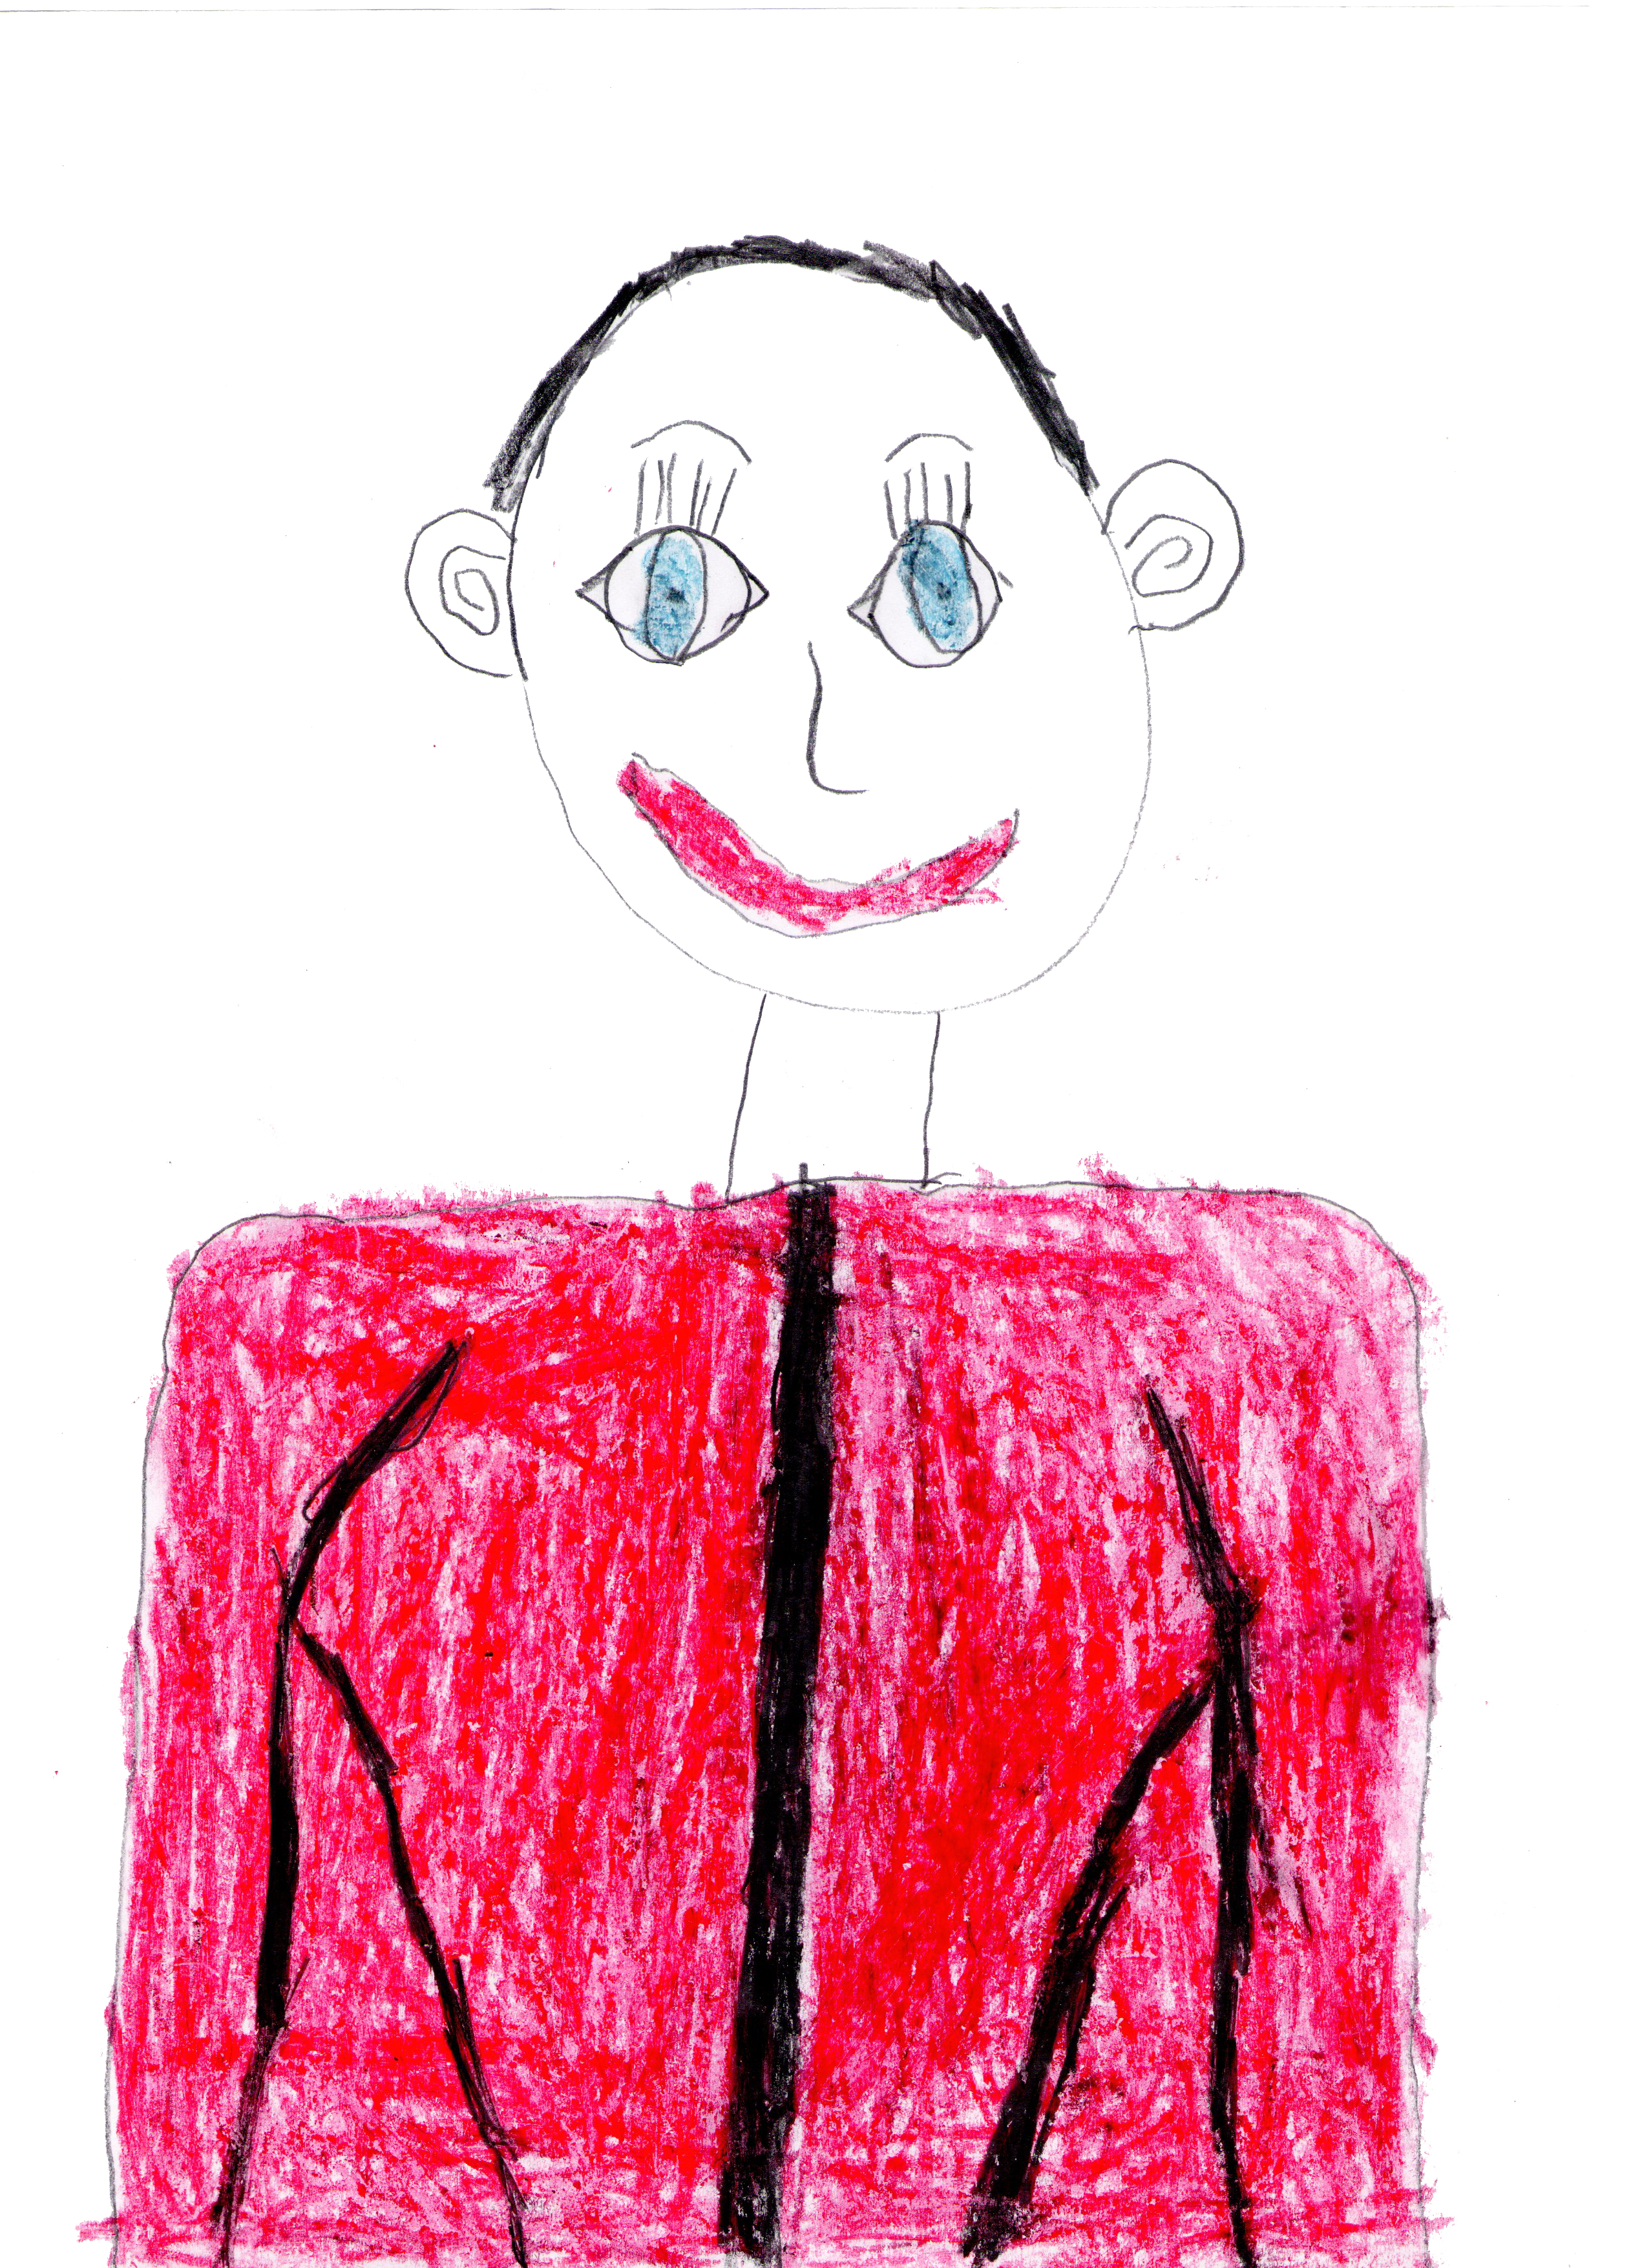
art, child art, pink, cartoon, illustration, lip, drawing, smile, fashion illustration, sketch